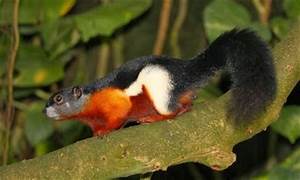
Label: scoiattolo